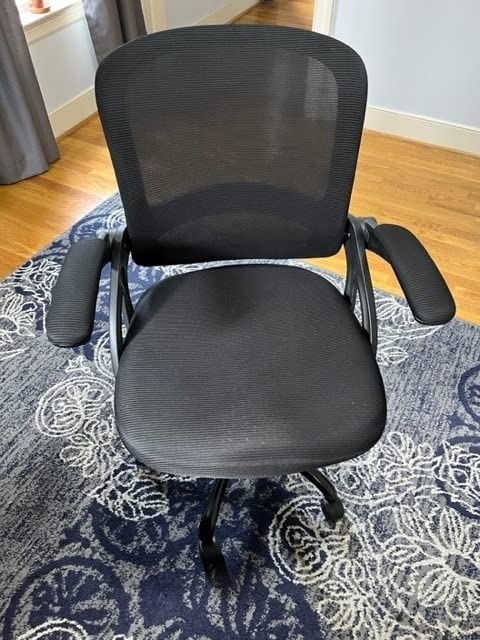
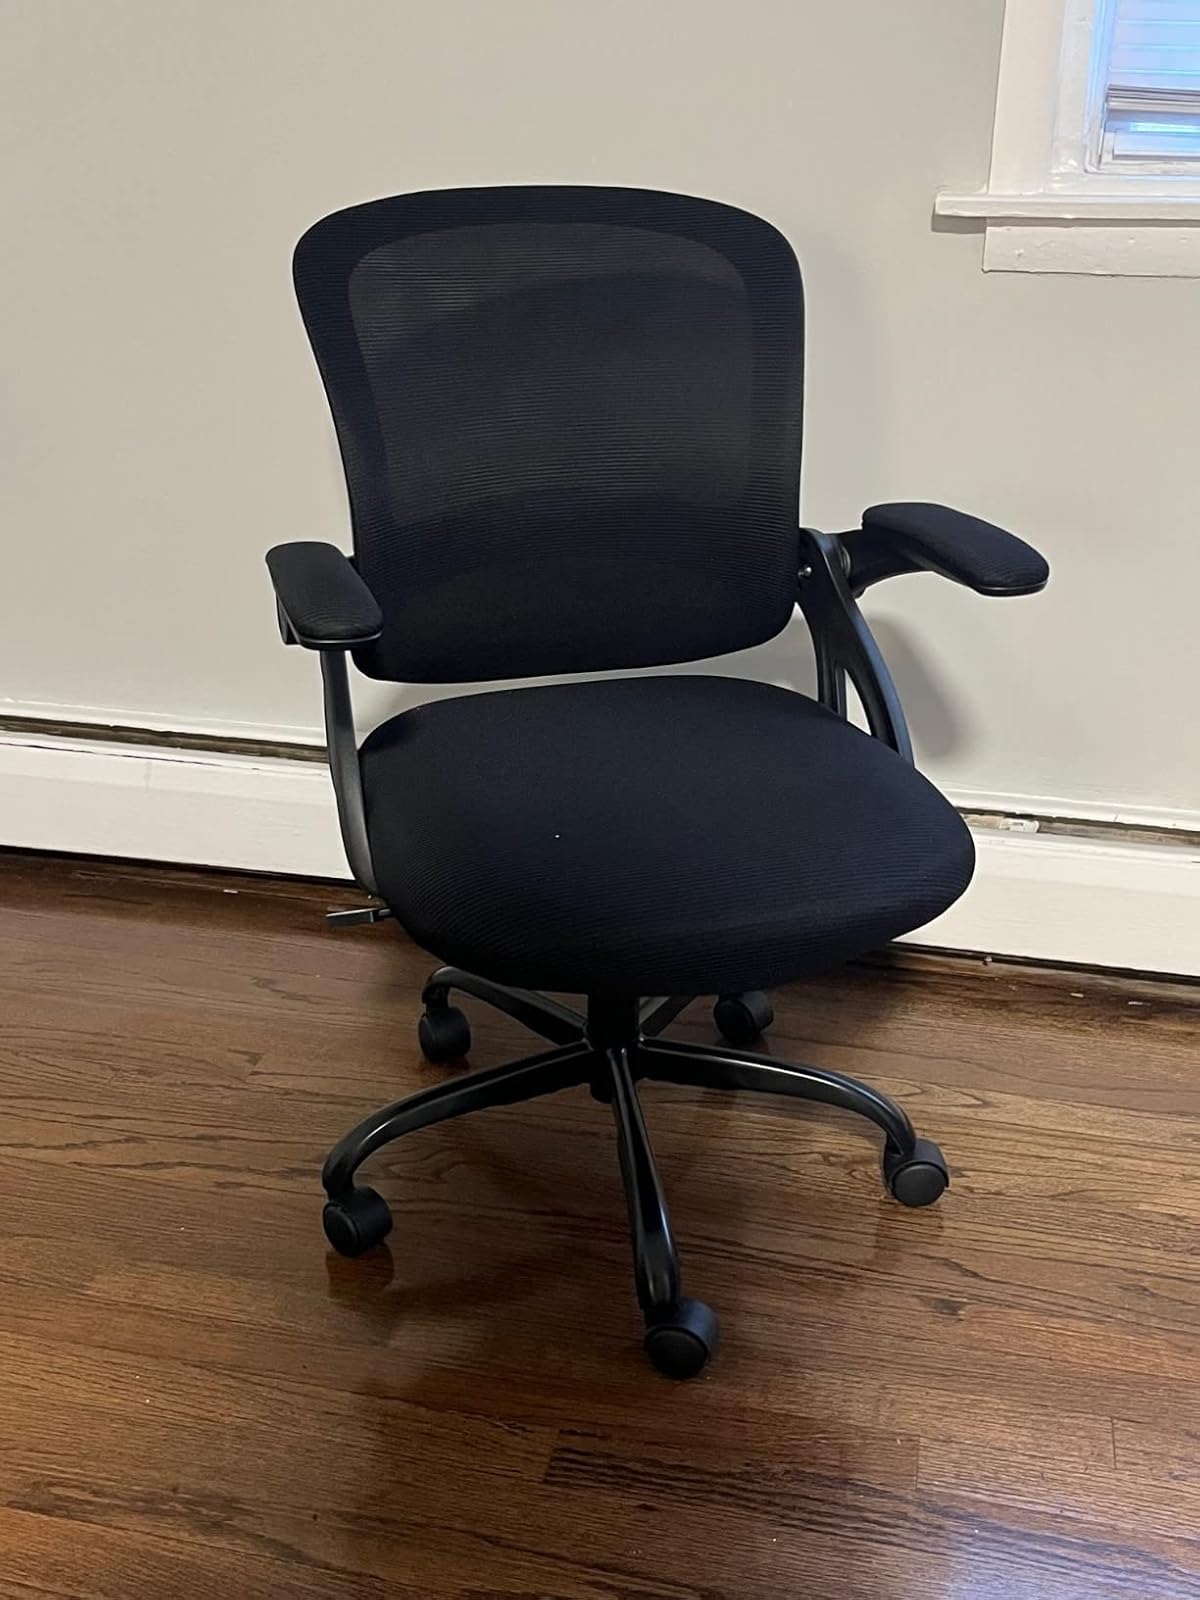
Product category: items_chair
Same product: yes